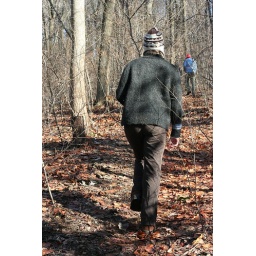
the girls walk to go laugh at the boys losing against a tree